Grape juice

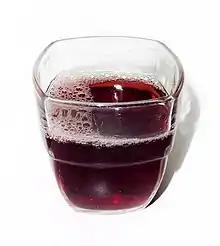
A glass of grape juice.

Grape juice is obtained from crushing and blending grapes into a liquid. In the wine industry, grape juice that contains 7–23 percent of pulp, skins, stems and seeds is often referred to as "must". The sugars in grape juice allow it to be used as a sweetener, and fermented and made into wine, brandy, or vinegar.